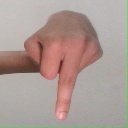
अक्षर: प